Culture of Romania

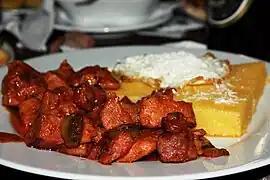
Tochitură

Romanian Orthodox monasteries and churches exist throughout Romania, but traditionally, few are constructed on a monumental scale. A great number of wooden churches are still intact in the Carpathian Mountains villages, but by far, the most impressive is the Wooden Churches of Maramureș, which push wood building technique to its limits. Byzantine influences can be found in most Romanian church buildings, but domestic styles have evolved in different periods of time and in different regions. In Moldavia, a particular style was used in the construction of the monasteries, of which some of the most important are the churches of northern Moldavia – UNESCO World Heritage Sites, such as those of Moldovița, Putna, Sucevița, or Voroneț. In Wallachia, Curtea de Argeș Cathedral was built in a Byzantine style with Moorish influences, and a great number of churches show Greek influences, especially those built in the 18th century, such as Stavropoleos Church in central Bucharest. Romania also evolved the distinctive Brâncovenesc style: the monasteries of Snagov and of Sâmbăta de Sus in Transylvania are classic examples.